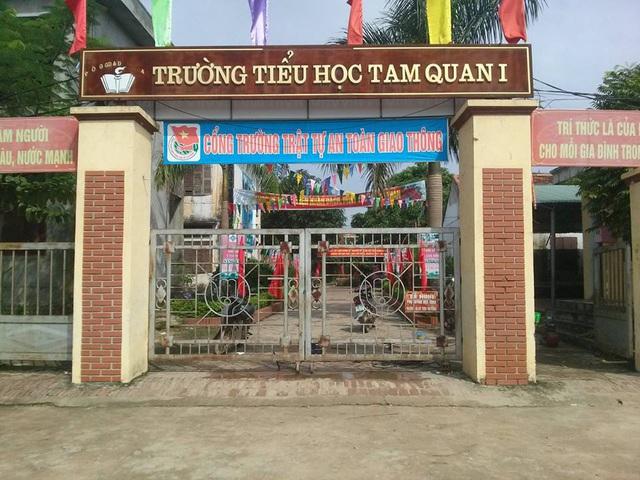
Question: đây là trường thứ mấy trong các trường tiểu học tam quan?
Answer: đây là trường thứ i trong các trường tiểu học tam quan